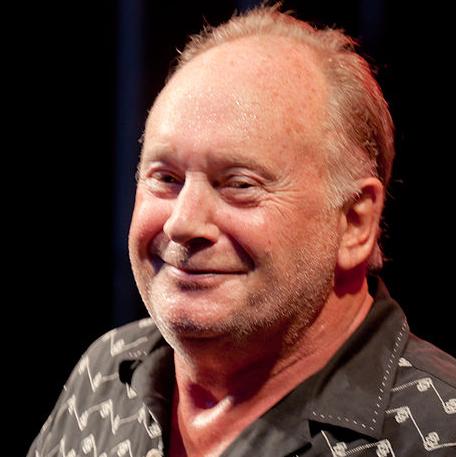
Age: 68